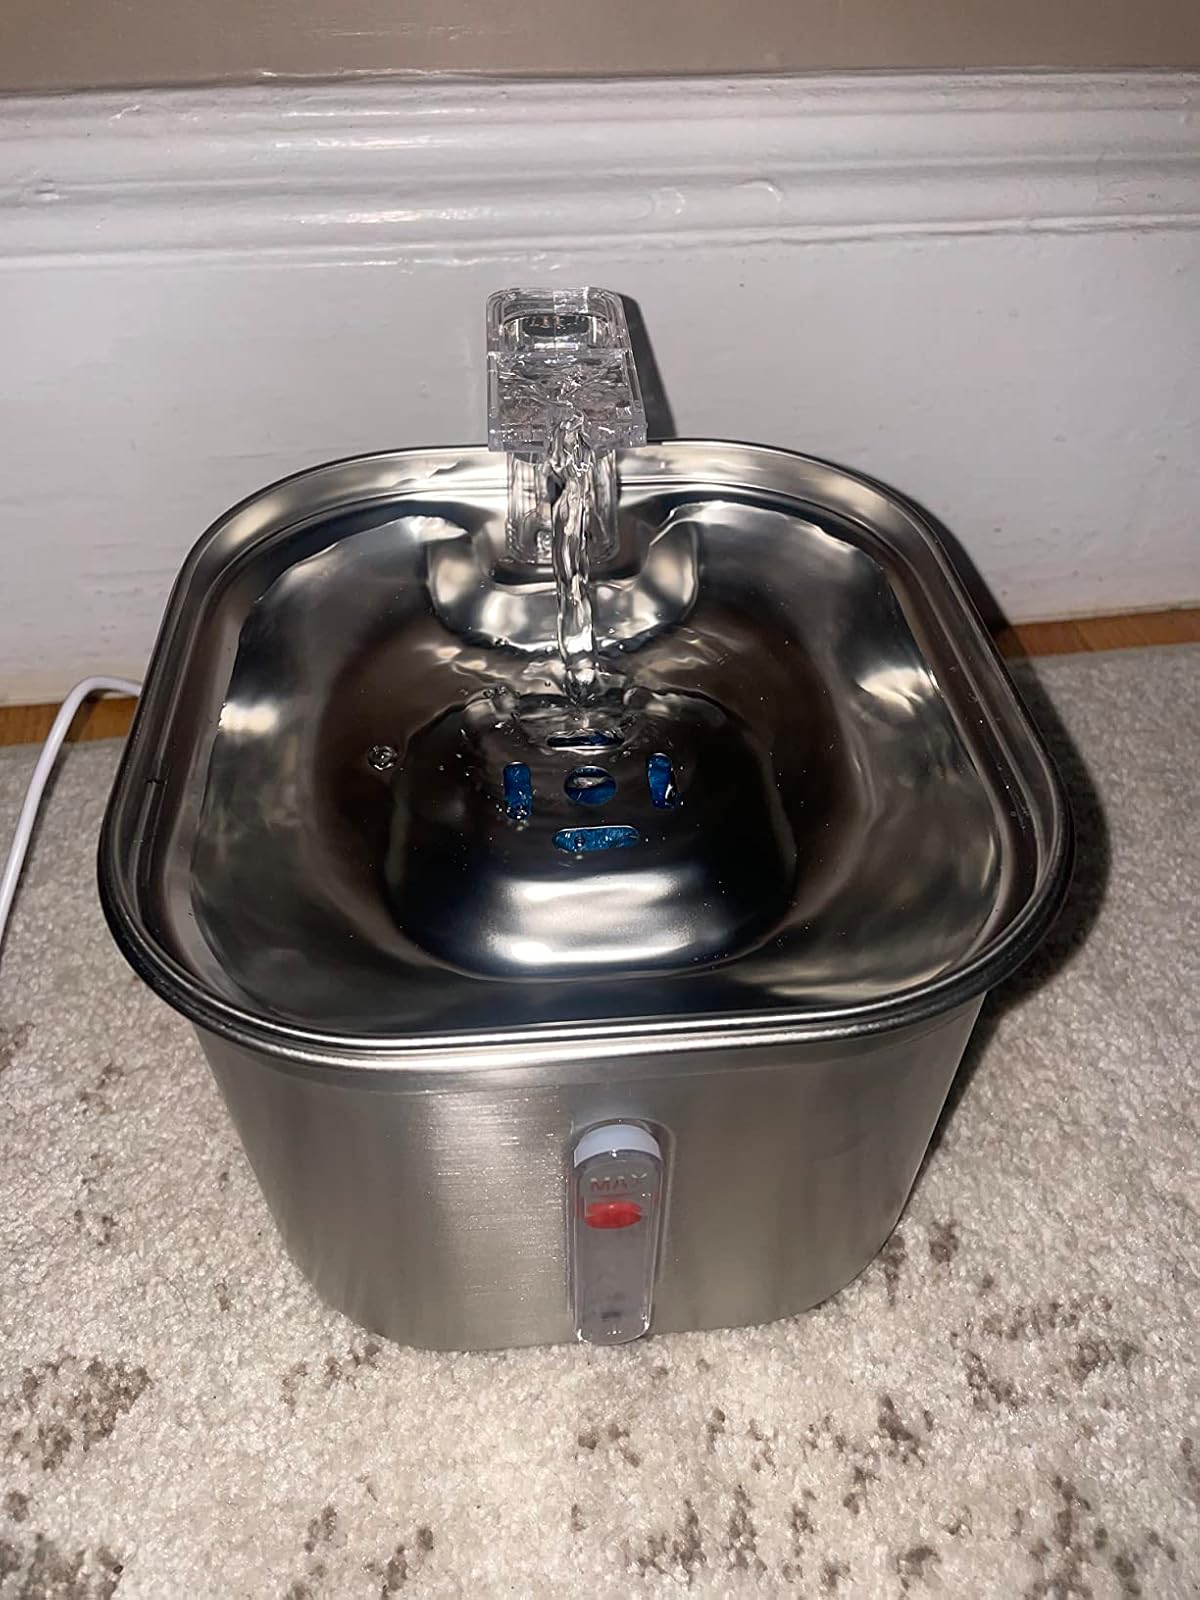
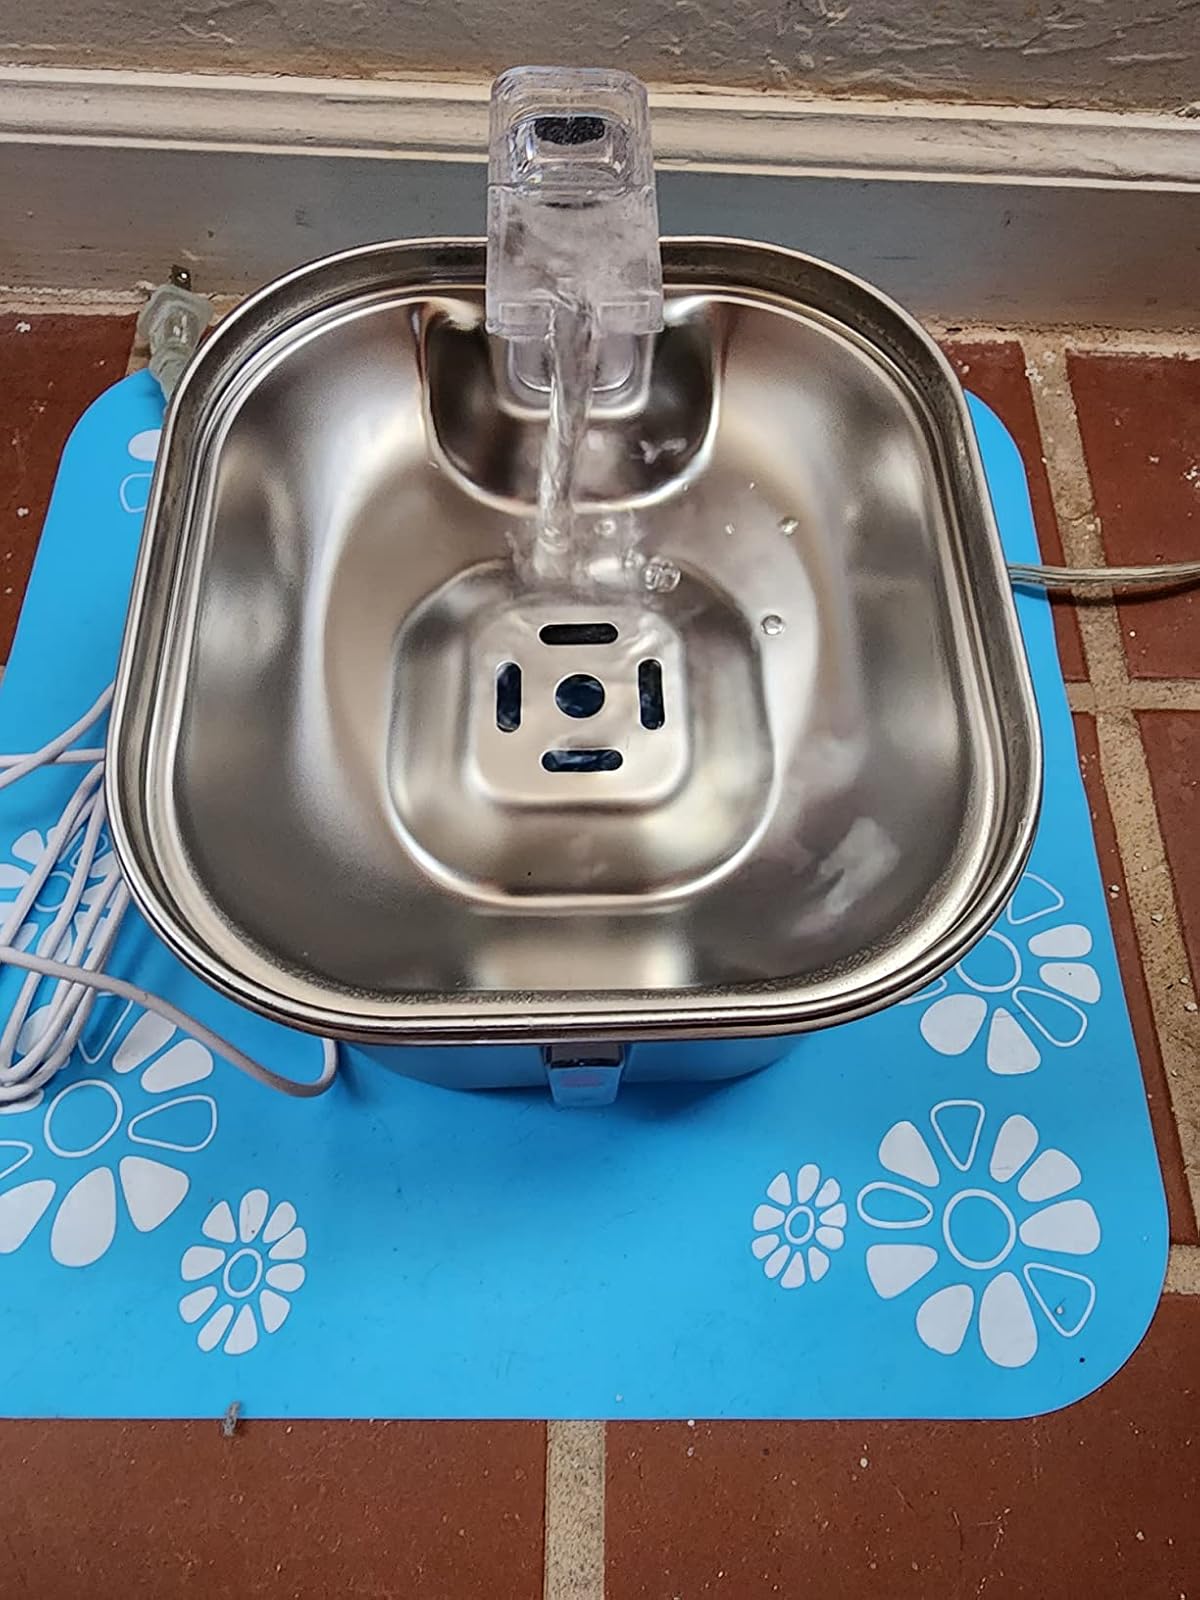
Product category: items_bowl
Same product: yes